Simona Rinieri

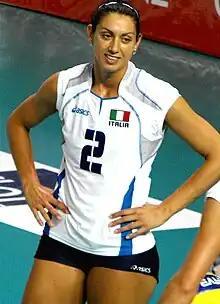

Simona Rinieri (born 1 September 1977) is an Italian former volleyball player and two-time Olympian.